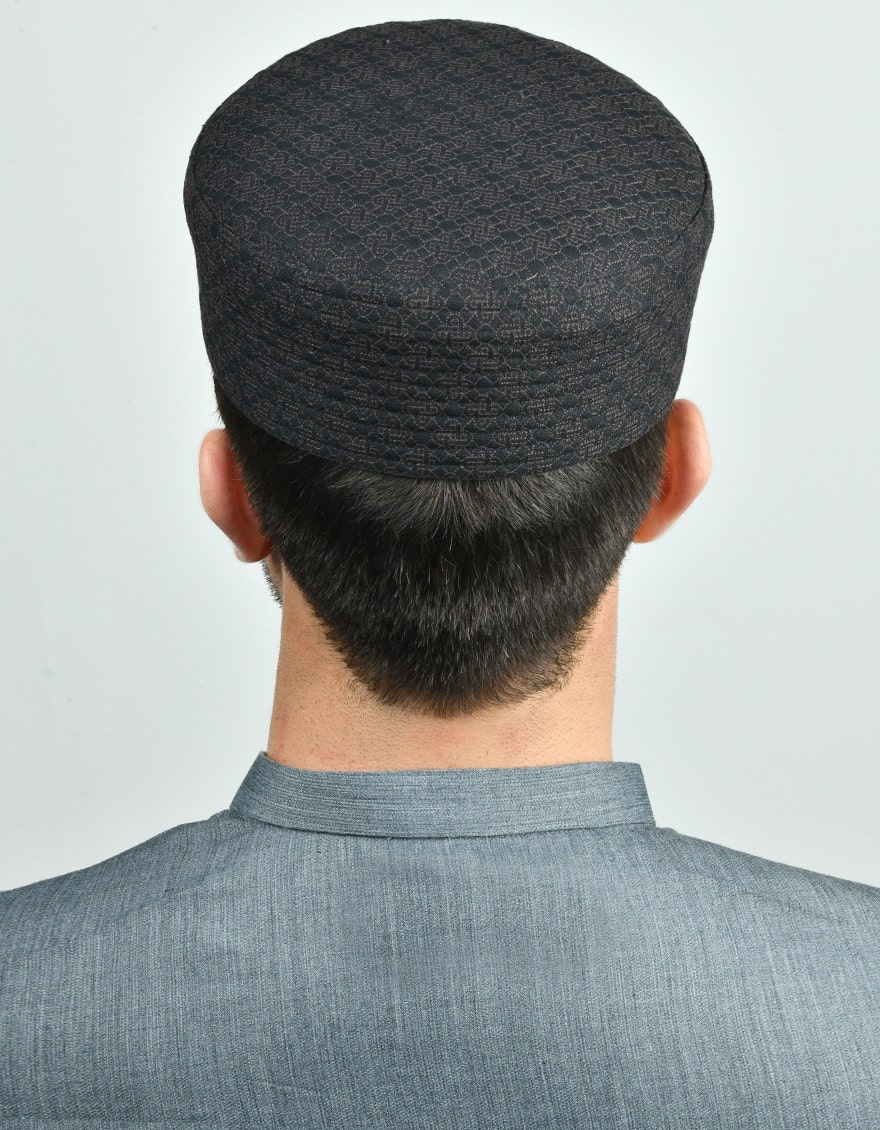
black khan hat